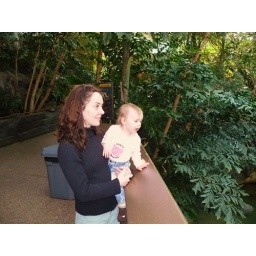
watching the birds in the water with mama